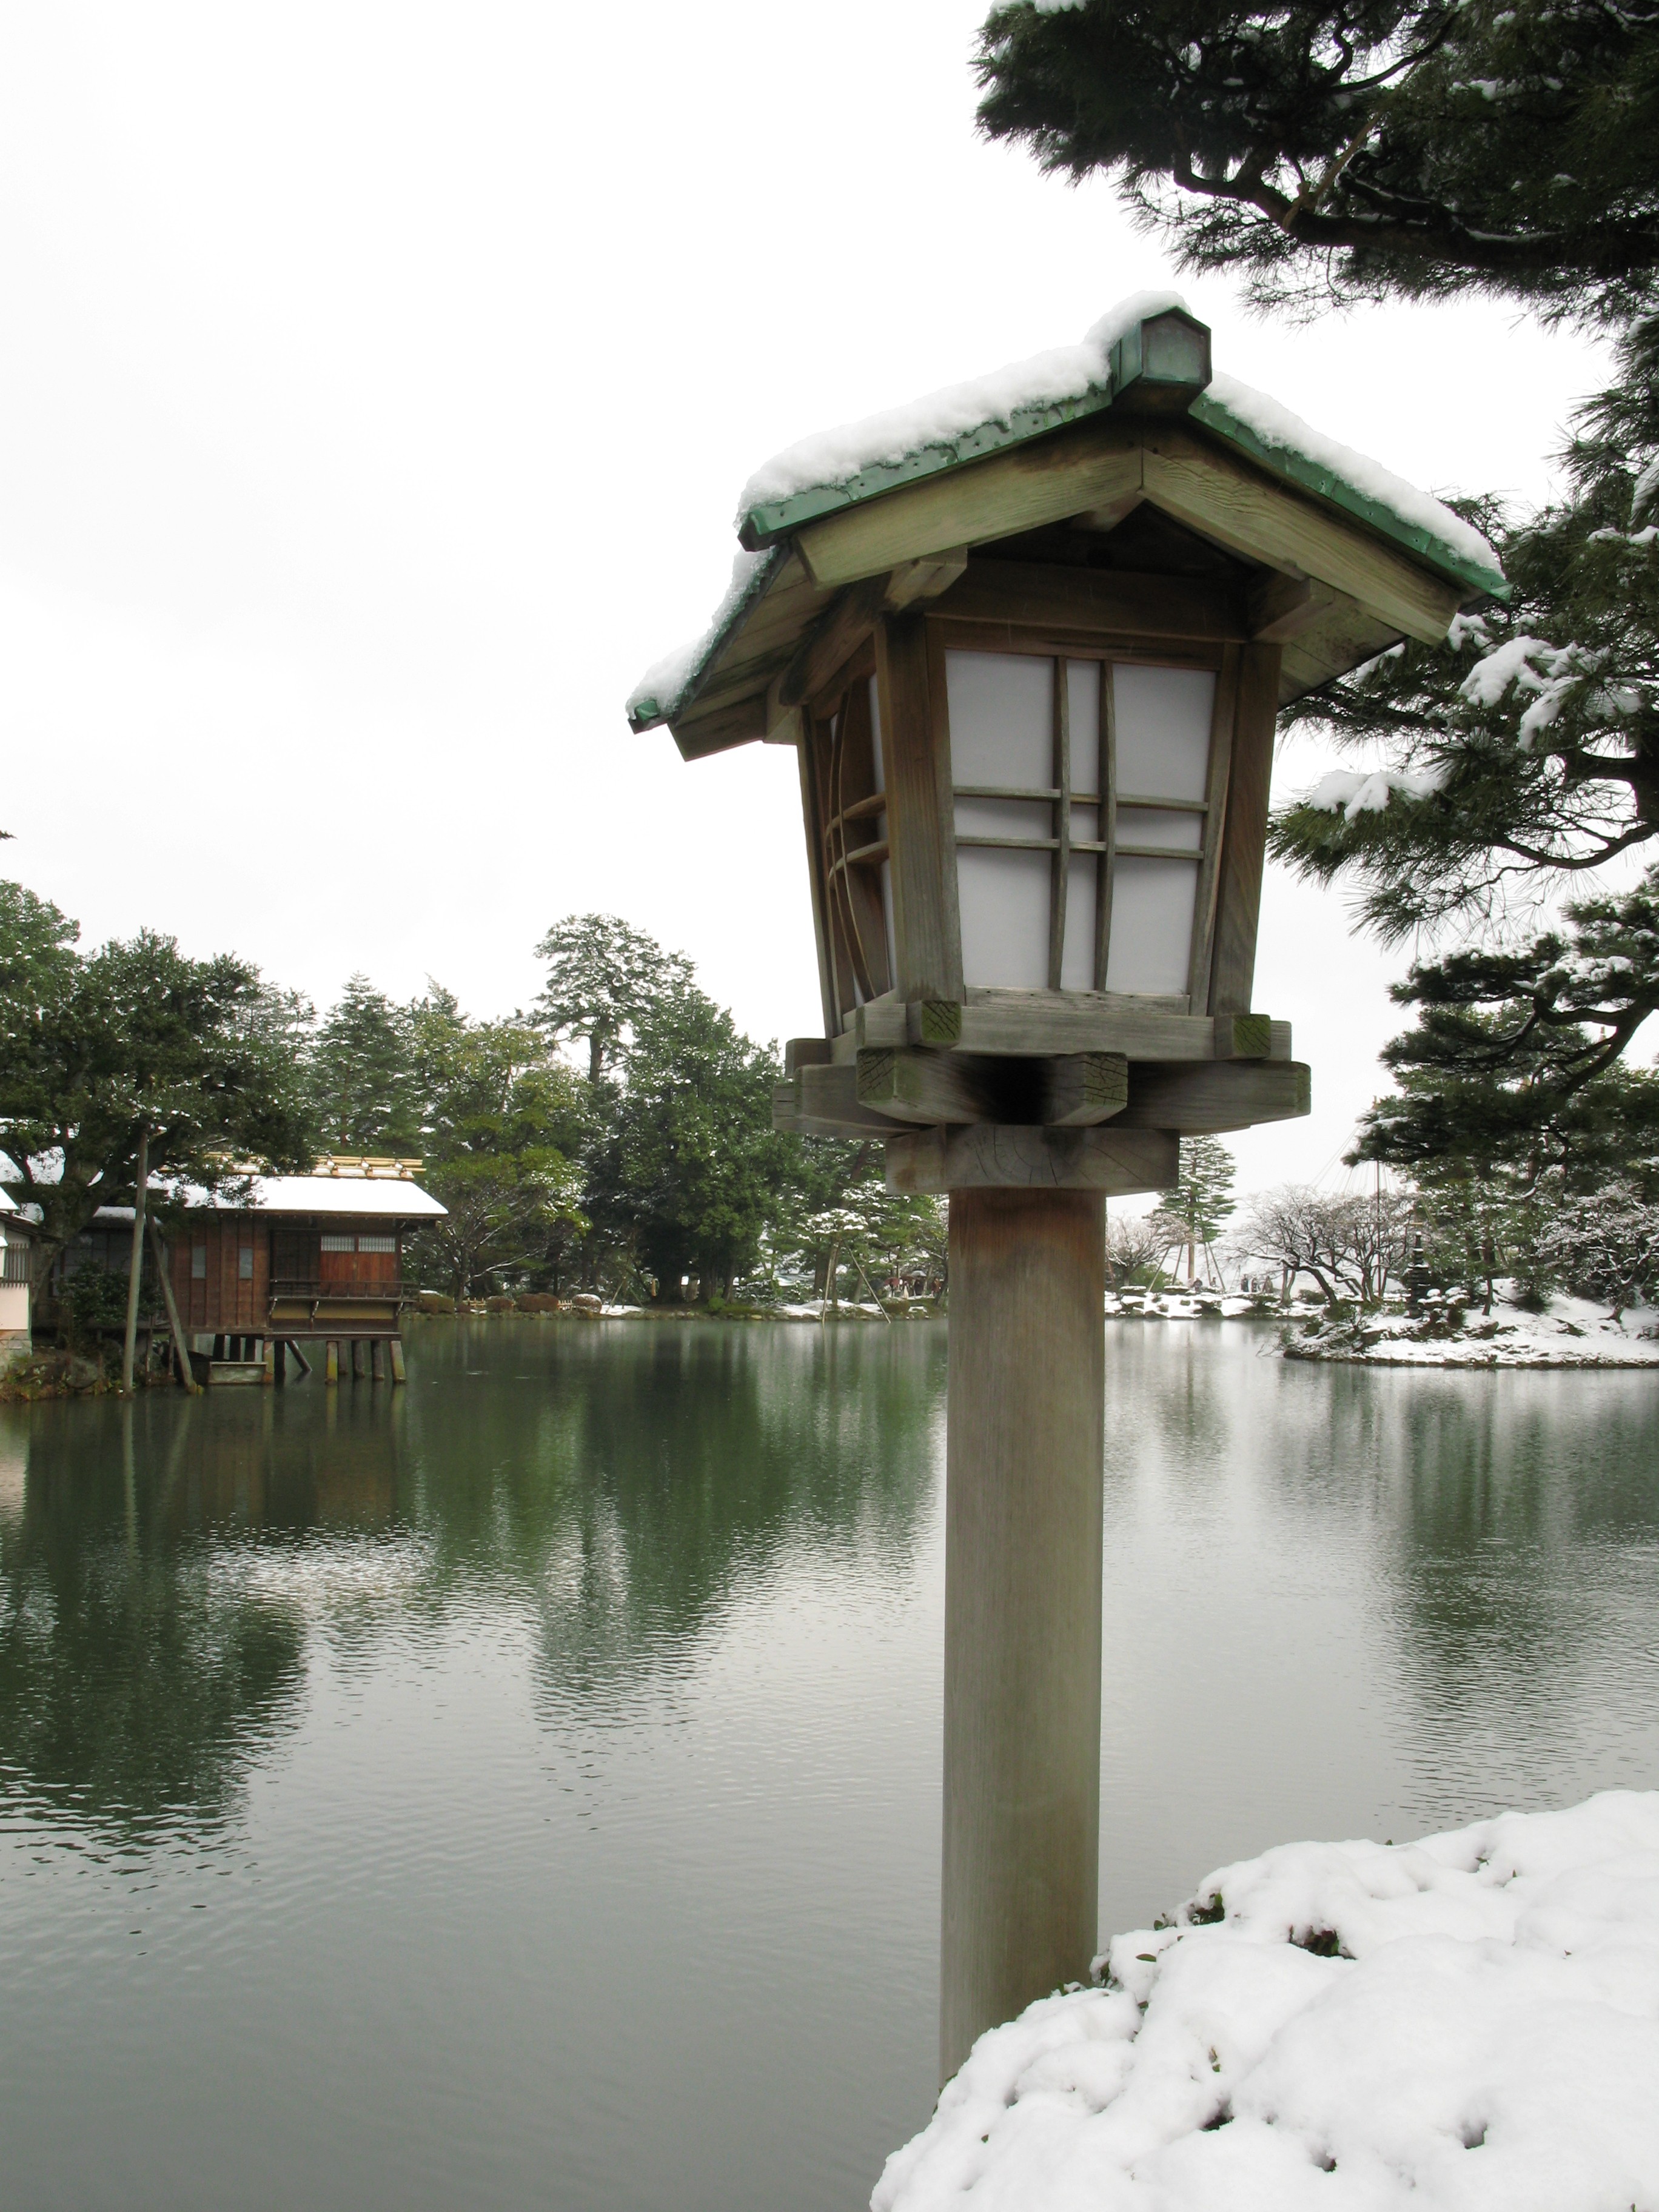
house, high, weather, garden, hires, hi, res, powershotg7, canong7, kenrokuen